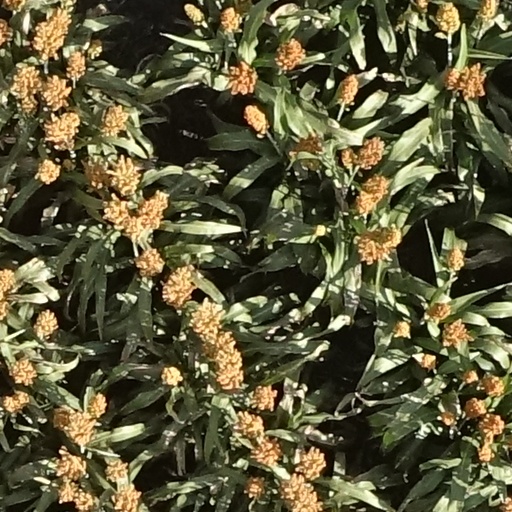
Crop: sorghum